Arthur Arndt

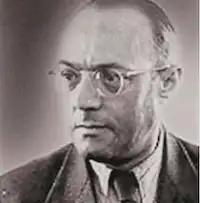

Arthur Arndt, M.D. (August 20, 1893 – January 13, 1974) was a German physician who went into hiding with his family in Berlin during the Holocaust. Arndt and his family received help from dozens of non-Jewish Germans, four of whom received the title Righteous Among the Nations in 1988. Barbara Lovenheim's book "Survival in the Shadows: Seven Jews Hidden in Hitler’s Berlin" tells the story of the physician's family and extended family as they hid during World War II. These seven people are the largest known group of Jews to survive by hiding in Germany.